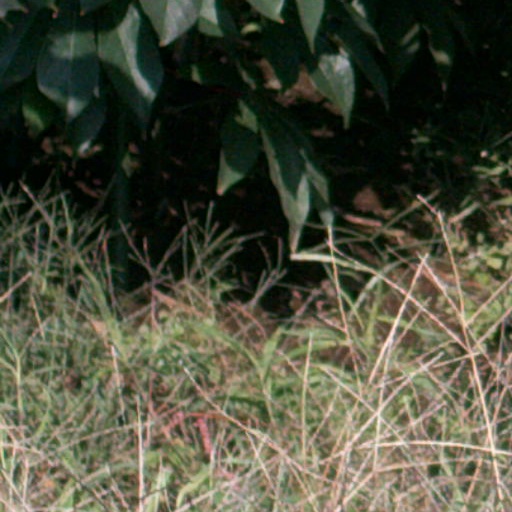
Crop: cassava